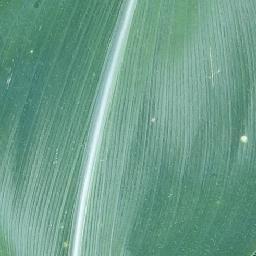
Label: Corn___healthy